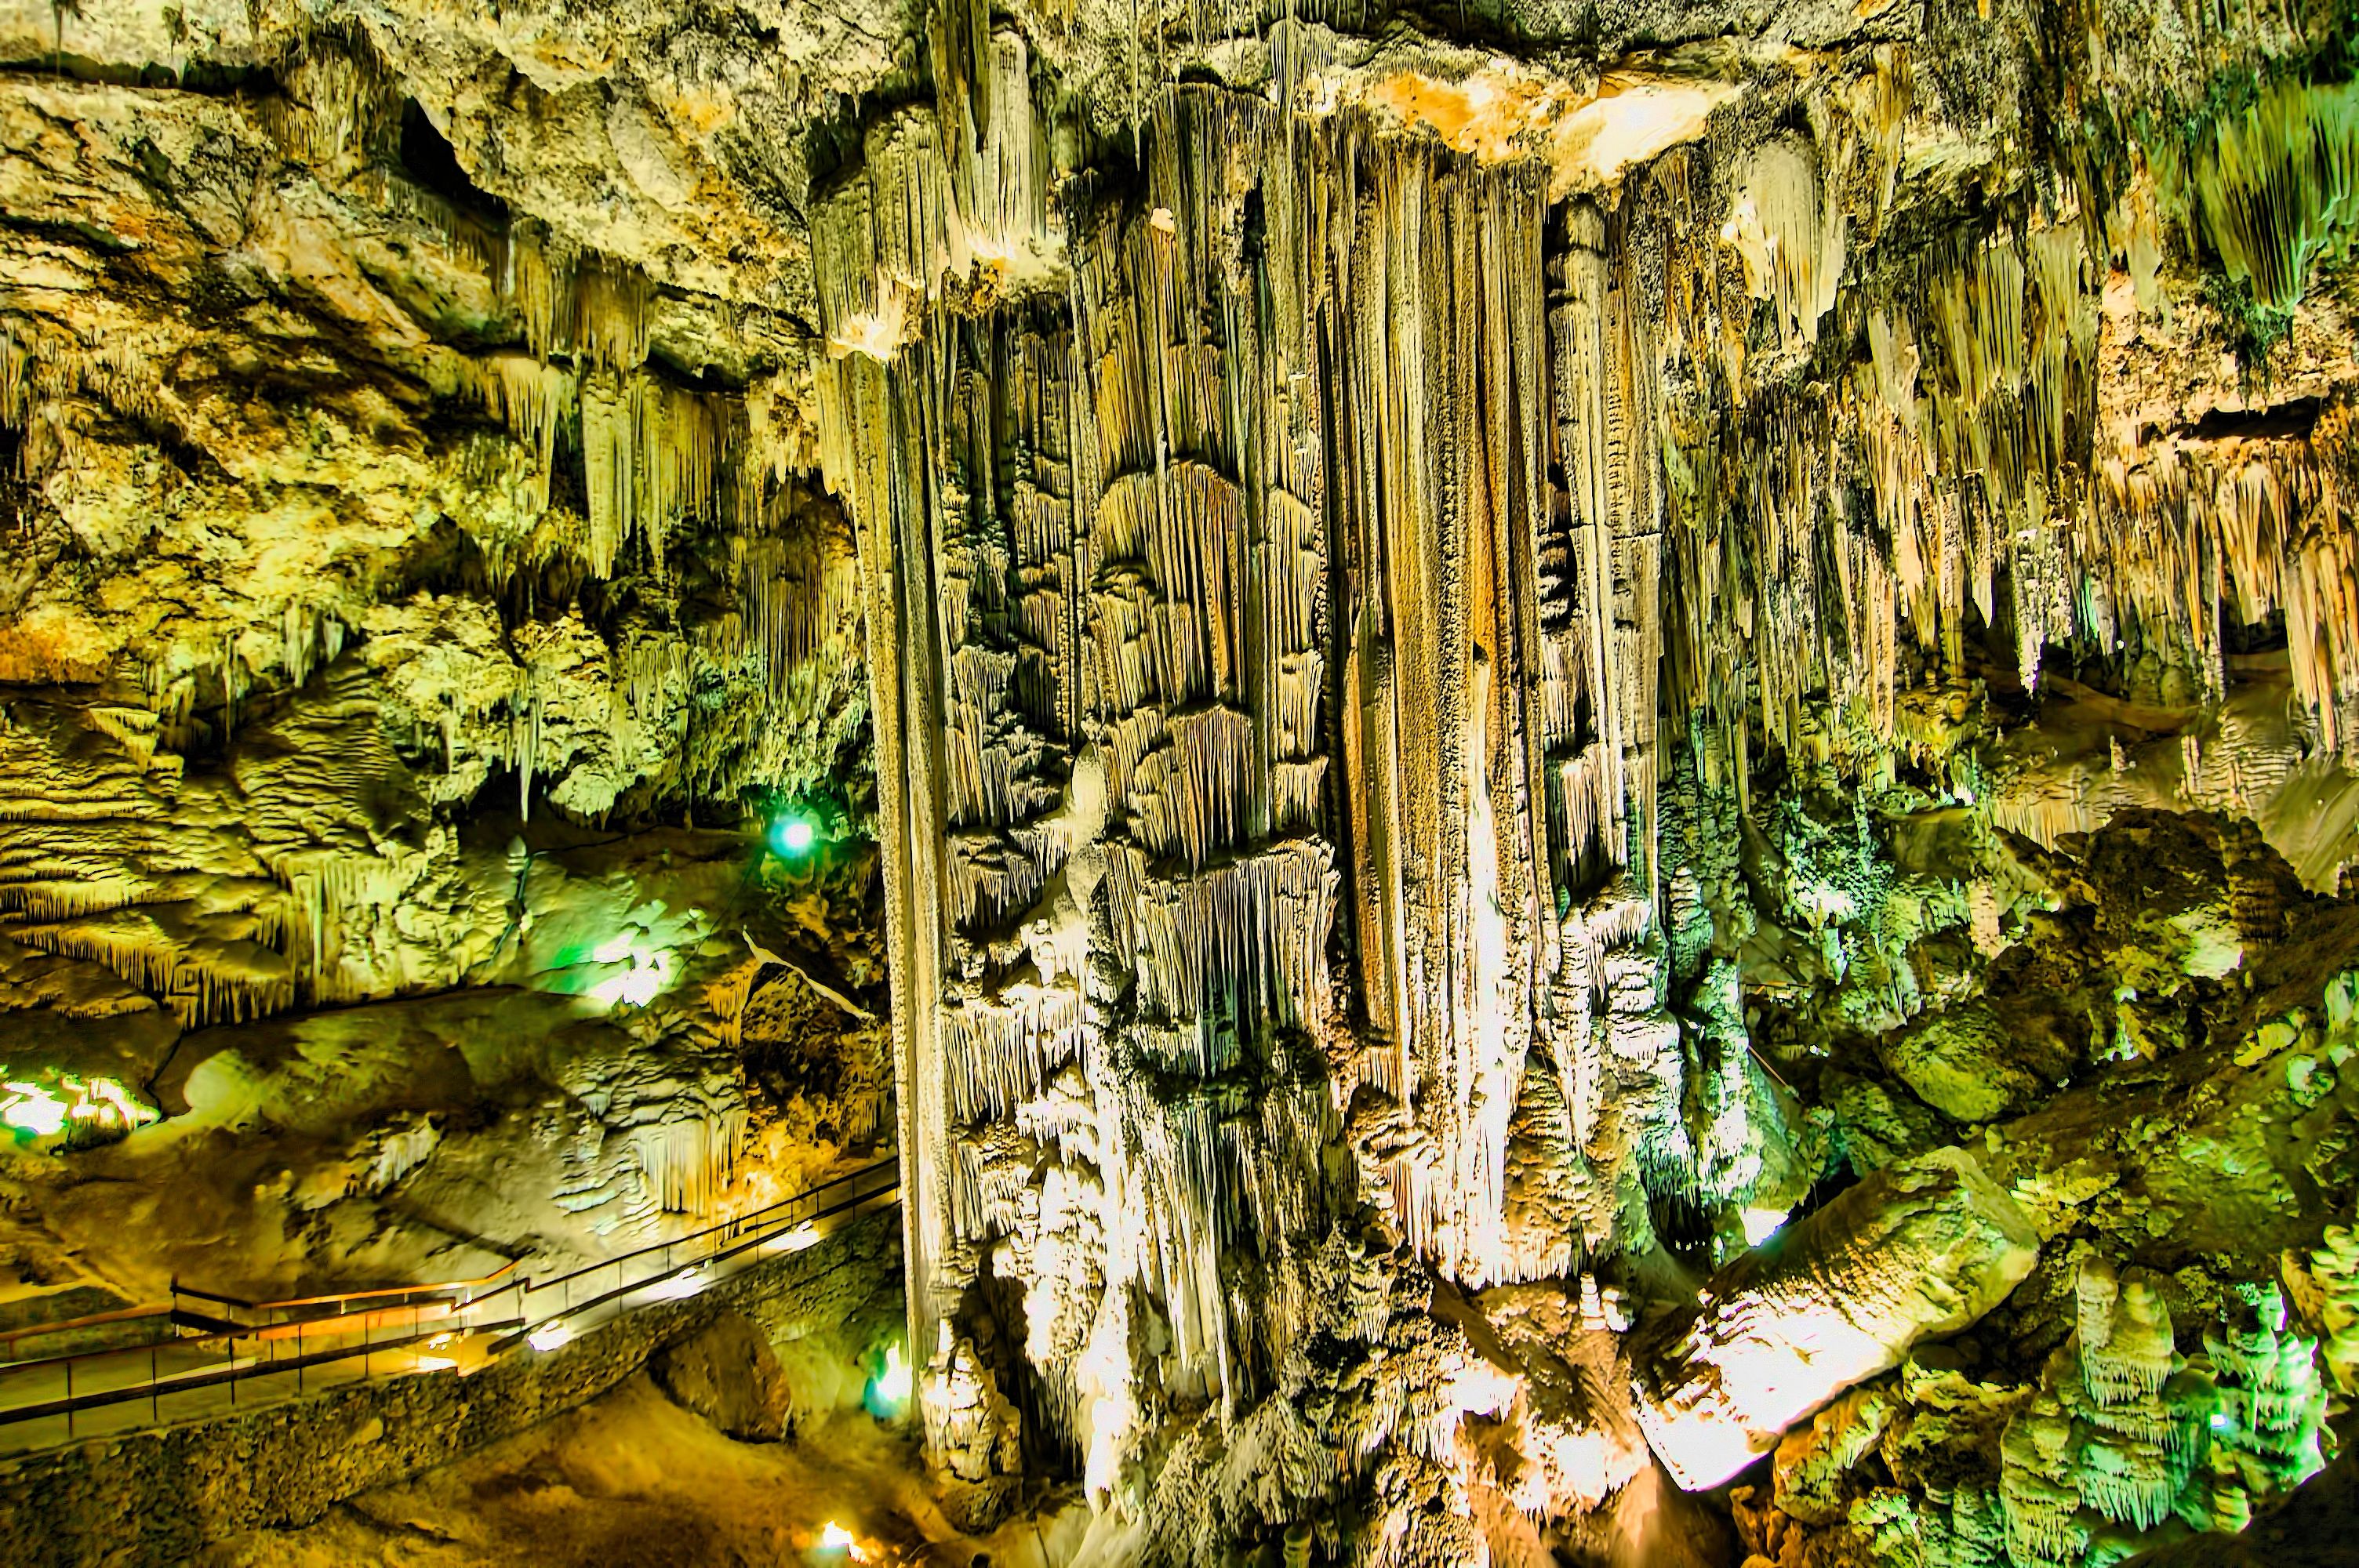
nature, forest, rock, formation, cave, jungle, stalactite, landform, geographical feature